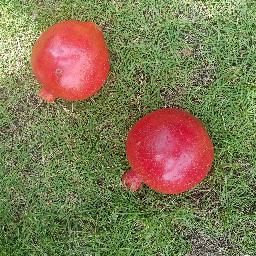
Fruit: Pomegranate
Quality: Good